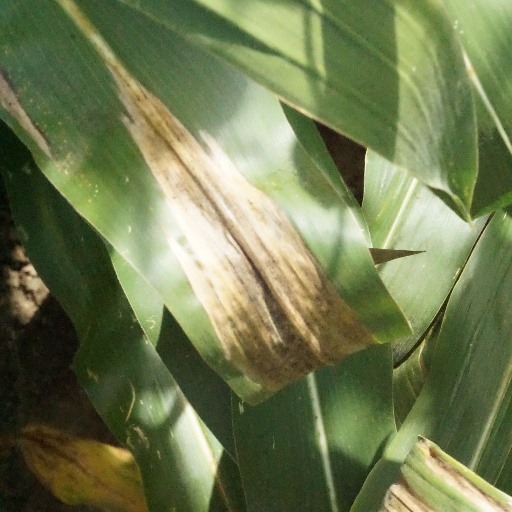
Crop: maize; corn